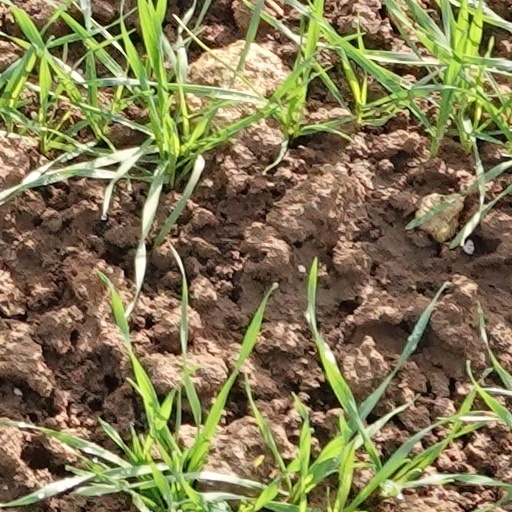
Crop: wheat